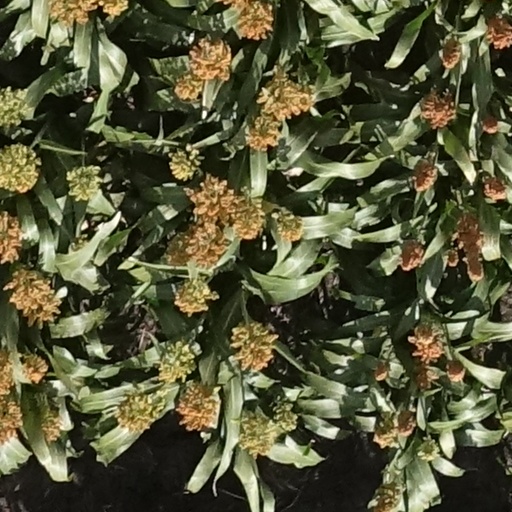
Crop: sorghum